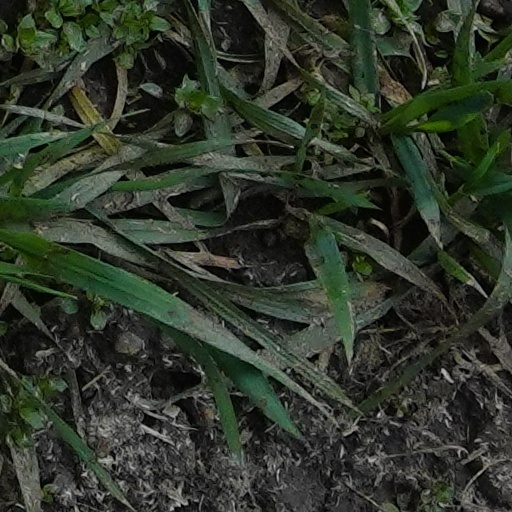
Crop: wheat